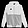
Label: Coat